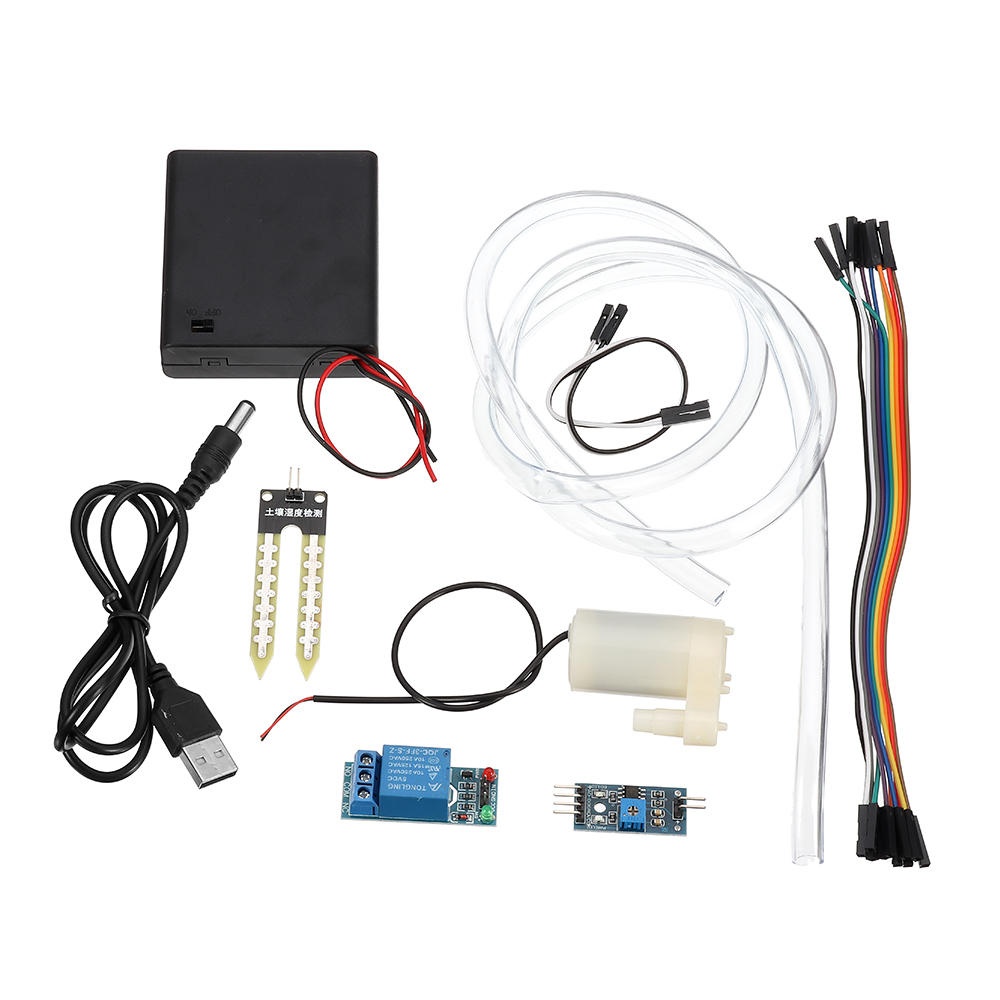
3pcs DIY Automatic Irrigation Module Kit Soil Moisture Detection Automatic Watering Pump
Description: It does not require programming or a microcontroller, so please do not provide the code. It does not provide power, you can use the charging treasure (5V DC) as the power supply, or use 4pcs AA battery box and load 4 batteries. About each part of the test: 1. Test the relay module: connect the relay module VCC to 5V, GND to ground, IN to GND, the relay jumps, and when IN is suspended, the relay recovers, so you can hear the relay “Kaka” sound repeatedly; 2. Test the soil moisture sensor module: connect the fork probe and transmitter module with two DuPont wires, the transmitter module VCC is connected to 5V, GND is grounded, just after power-on, the red power light is always on, green (blue) color indication The lamp flashes faintly once; the fork probe is directly inserted into the water, and the green (blue) light is on; 3. Connect the red line of the pump to 5V, the black line is grounded, the pump works, pay attention to the test for 1 second, and it is not allowed to work in the air for a long time; 4. Assemble it according to the schematic diagram. Note: 1, the baby can be free of welding, but you need to peel the wire, twist the copper wire together, with a black tape to protect; 2. The pump cannot run in the air for a long time; 3, the system is connected, power on, the pump has been working, is right, because in the air, the probe can not detect the humidity, so the pump has been working, the correct installation into the pot without any problems Package included: 3 x relay module. 3 x soil moisture probe + comparison module. 3 x small water pump. 3 x battery case. 3 x USB power cord. 3 x silicone hose. 30 x DuPont line
Brand: GreenZech
Category: Hardware > Plumbing > Water Timers